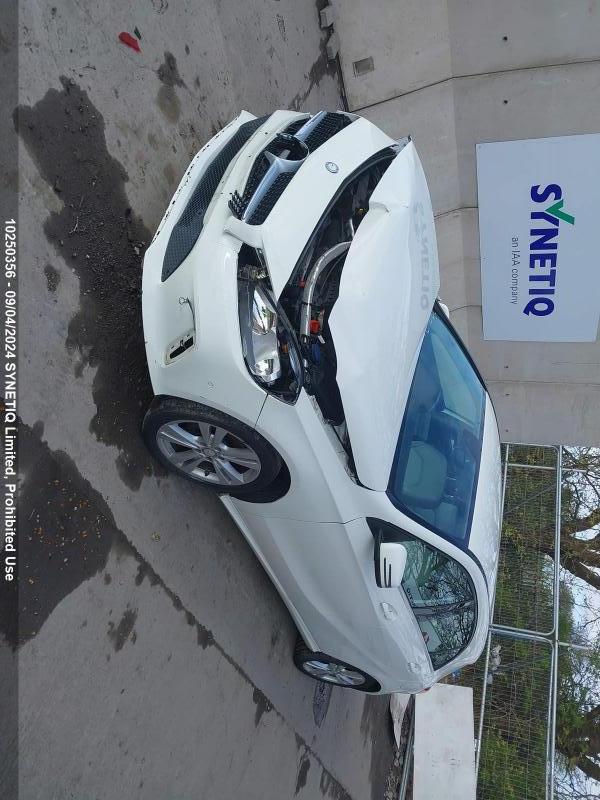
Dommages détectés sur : plaque d'immatriculation avant, feu avant gauche, capot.
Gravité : majeur